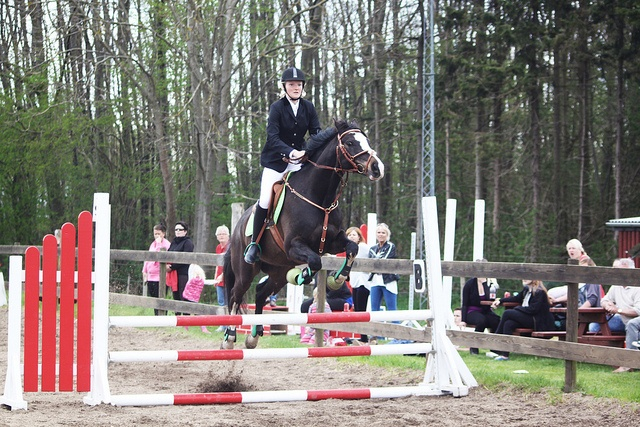
A young woman and horse jump over an obstacle.
there is a horse about to jump over a hurdle
A person riding on the back of a horse jumping over an obstacle.
a woman riding a horse while going over a jump on a course
A woman in black jacket jumping a horse over a barrier.